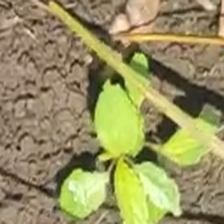
Weed species: Kena_(Commplina_benghalensio)